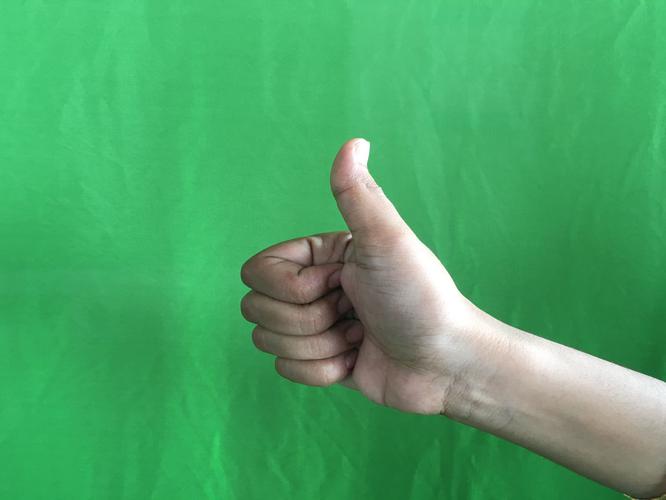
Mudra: Sikharam
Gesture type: single_hand